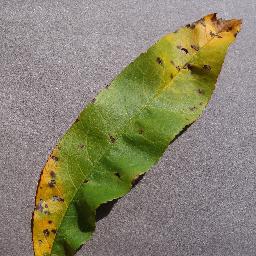
Label: Peach___Bacterial_spot